Question: Please indicate a possible affordance area of the baseball bat that can be used for hitting
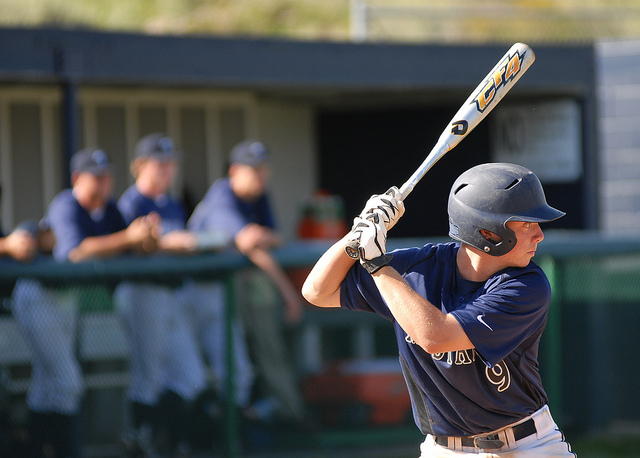
Answer: [463.386, 39.455, 542.007, 135.317]